Robert Burns and the Eglinton Estate

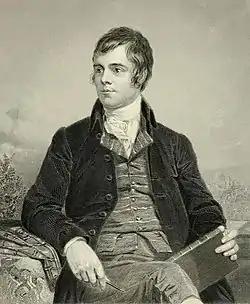
Robert Burns by Alexander Nasmyth, 1787

During the years 1781–1782, at the age of 23, Robert Burns (1759–1796) lived in Irvine, North Ayrshire for a period of around 9 months, whilst learning the craft of flax-dressing from Alexander Peacock, who may have been his mother's half-brother, working at the heckling shop in the Glasgow Vennel. Dr John Cumming of Milgarholm, a provost of Irvine, claimed that he had invited Burns to come to Irvine to learn flax dressing. During this time he made a number of acquaintances, befriended several locals and took regular walks into the Eglinton Woods via the old Irvine to Kilwinning toll road and the Drukken or Drucken (Drunken) Steps. Steps over the Red Burn and back via the site of Saint Brides or Bryde's Well at Stanecastle. Burns had several other connections with the Eglinton Estate and other branches of the Montgomerie family. He probably left in March 1782.